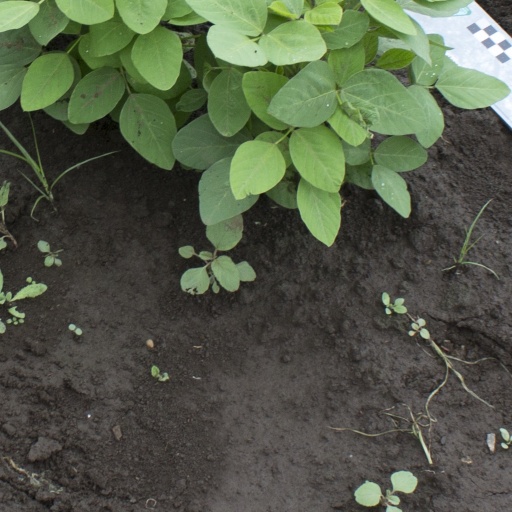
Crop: soybean